Sky position (RA, Dec in degrees): 131.671, 27.026
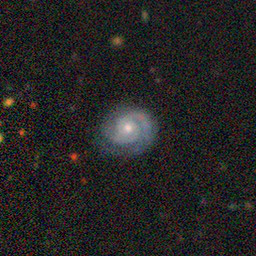
Galaxy morphology: Unbarred Tight Spiral Galaxies